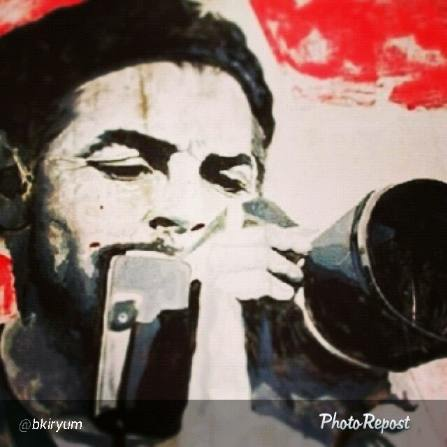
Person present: Yes